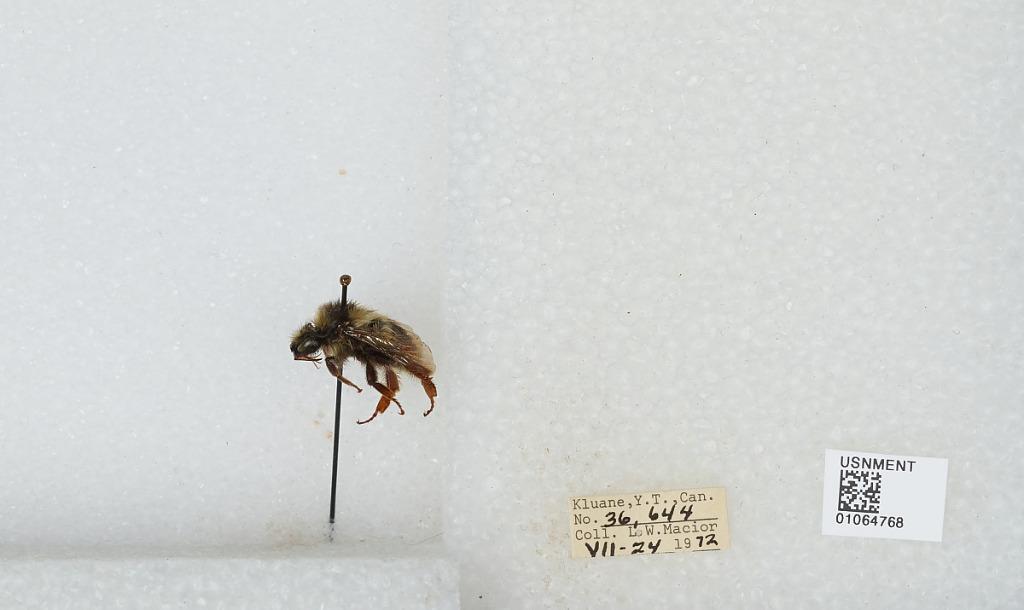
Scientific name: Bombus bifarius nearcticus
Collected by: L. Macior
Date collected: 1972-7-24
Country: Canada
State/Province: Yukon Territory
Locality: Kluane
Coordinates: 60.75, -139.5